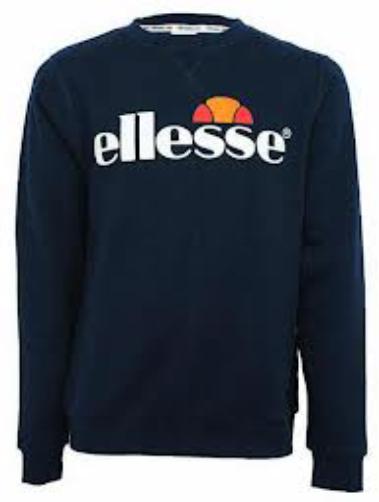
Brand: Ellesse
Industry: Clothes